Reh Inscription

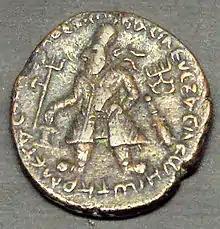
A coin of Vima Kadphises with legend in corrupt Greek script: ΒΑϹΙΛΕΥϹ BACIΛEWN CWTHP MEΓAC ΟΟΗΜΟ ΚΑΔΦΙϹΗϹ ("Basileus Basileuon Soter Megas Ooemo Kadphises"): "King of Kings Vima Kadphises the Great Saviour". British Museum.

Other authors however have pointed that the reading of Menander is questionable and that Sharma did not provide any photo, evidence or justification for interpreting the fourth line to be Menander.